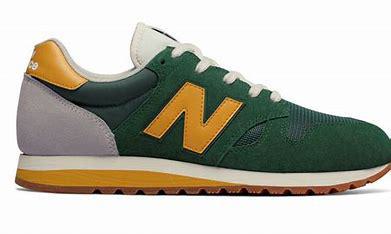
Brand: New
Model: Balance 520